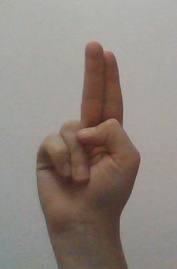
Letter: taa